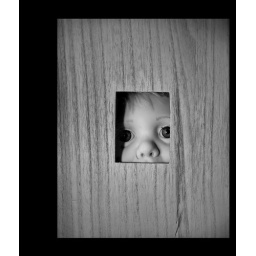
doll in a box black and white